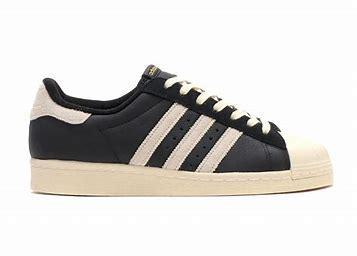
Brand: Adidas
Model: Superstar 82